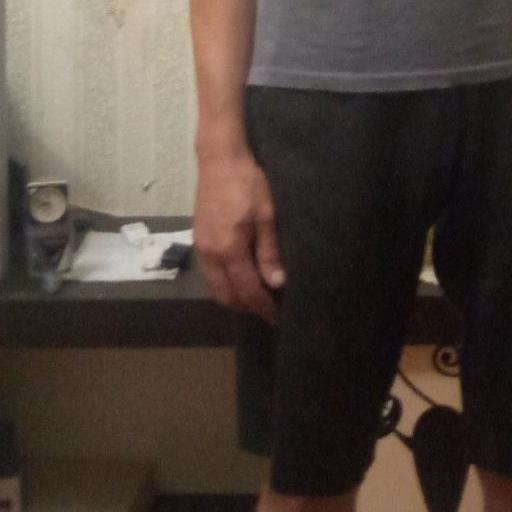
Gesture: no_gesture